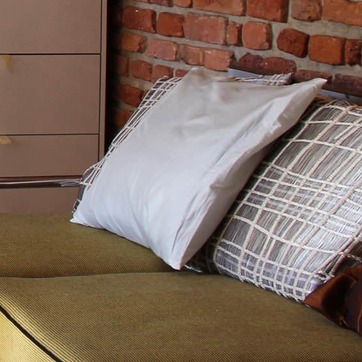
Material: fabric